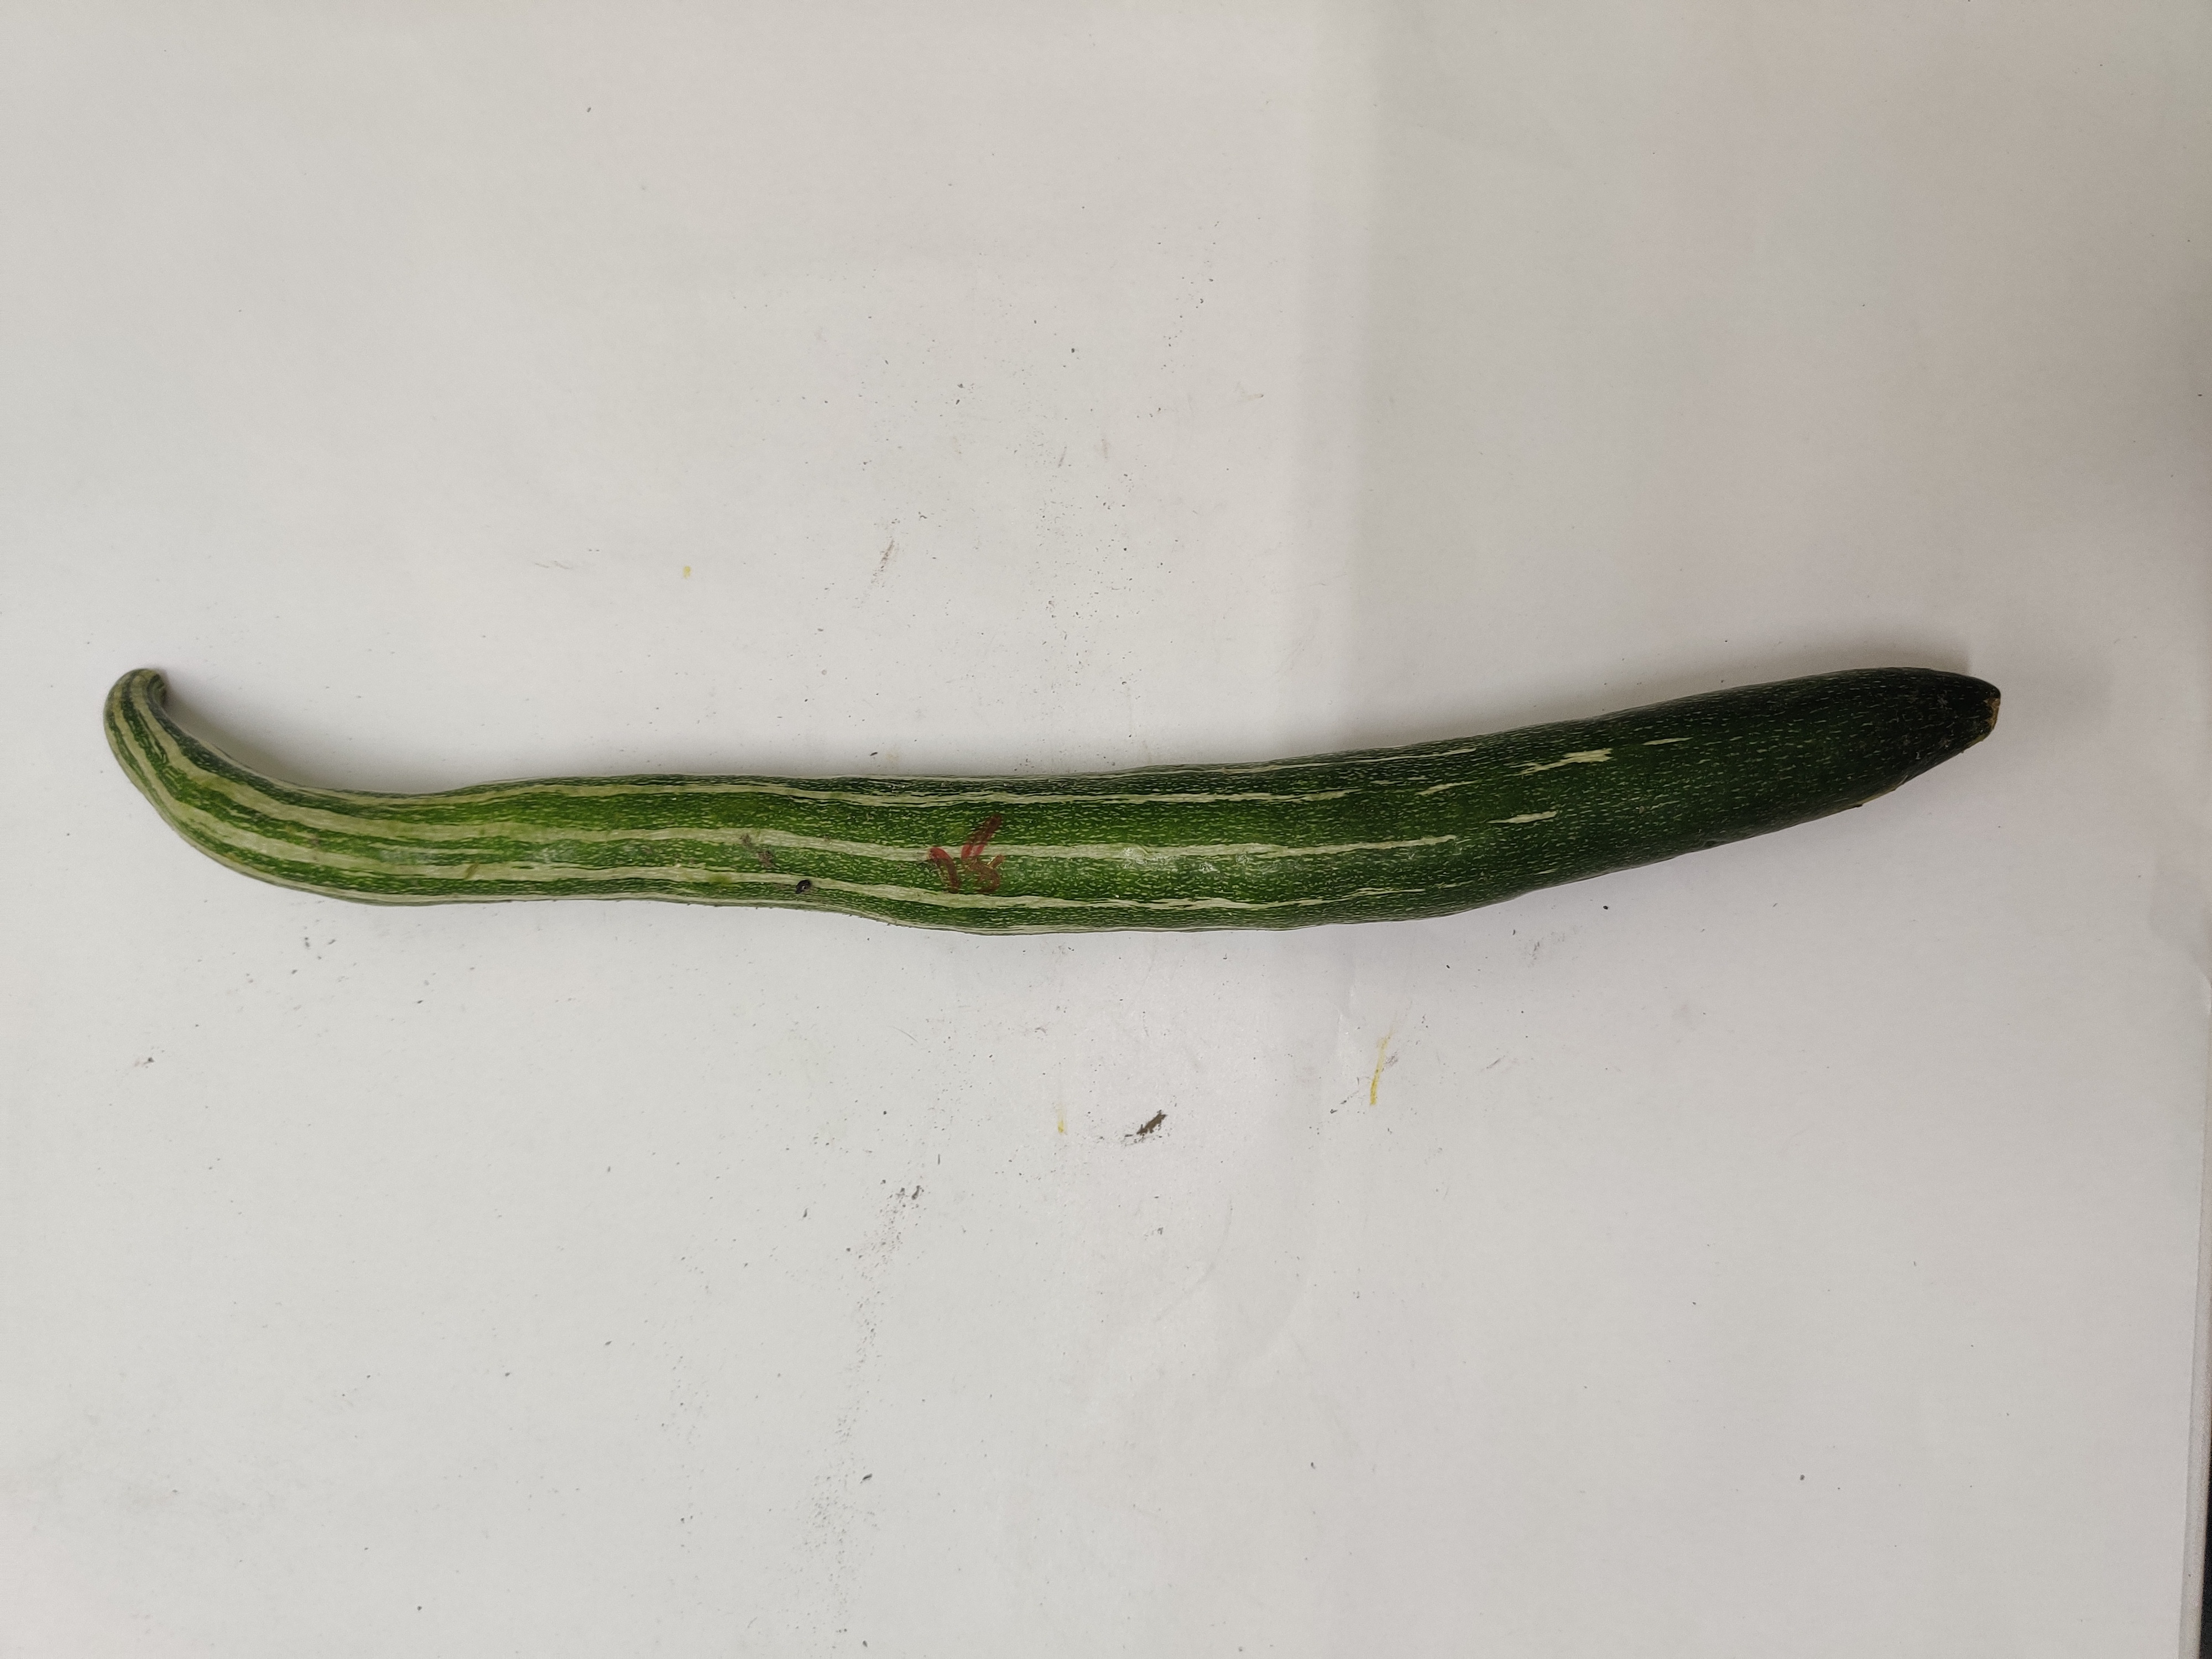
Crop: Snake Gourd
Condition: Damaged